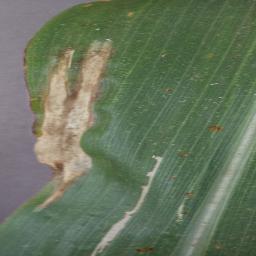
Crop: corn
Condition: (maize)_northern_blight